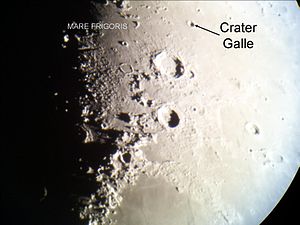
Galle (månekrater)
Galle er et lille nedslagskrater på Månen. Det befinder sig på den nordlige halvkugle på Månens forside og er opkaldt efter den tyske astronom Johann G. Galle.